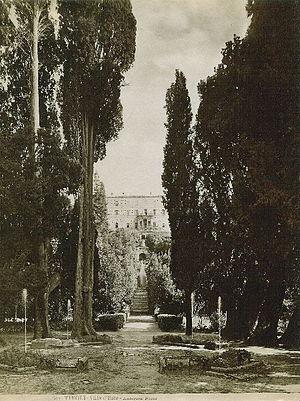
Tivoli est une ville de la province de Rome, dans la région du Latium, en Italie. Très ancienne cité datant d'avant la colonisation romaine, elle fut, selon la tradition et quelques éléments archéologiques, fondée en 1215 av. J.-C., bien que ses plus anciens vestiges, que constituent les murs d'enceinte, datent du IVᵉ siècle av. J.-C. Elle connut, sous le nom de « Tibur », un apogée durant la période romaine, avec la construction par l'empereur Hadrien de sa résidence de villégiature, la villa d'Hadrien, au début du IIᵉ siècle. Durant toute cette période, la ville s'enrichit grâce à l'extraction de travertin, servant à la construction des palais romains, et également grâce à ses eaux thermales réputées. De la Renaissance au XIXᵉ siècle, divers cardinaux et papes relèvent l'attrait de la ville par la construction de la villa d'Este, qui reste l'un des plus importants exemples et modèles de jardins d'eau de cette période, ayant attiré de très nombreux artistes européens, peintres, poètes ou musiciens voyageant dans la campagne romaine.
James Anderson était un photographe primitif anglais, qui exerça son activité à Rome au milieu du XIXᵉ siècle.